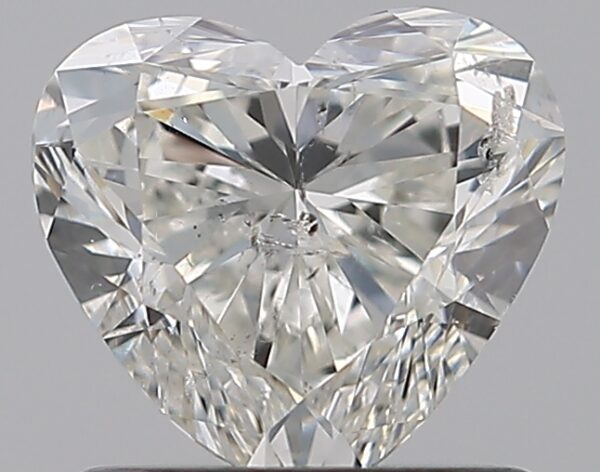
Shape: heart
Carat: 1.01
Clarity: SI2
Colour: G
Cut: EX
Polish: VG
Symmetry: VG
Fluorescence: N
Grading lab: IGI
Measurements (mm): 6.01 x 6.64 x 3.98